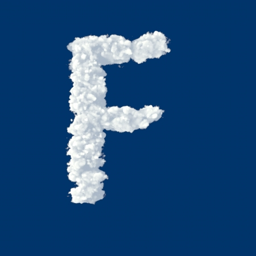
clouds in shape of letter f on a blue photo